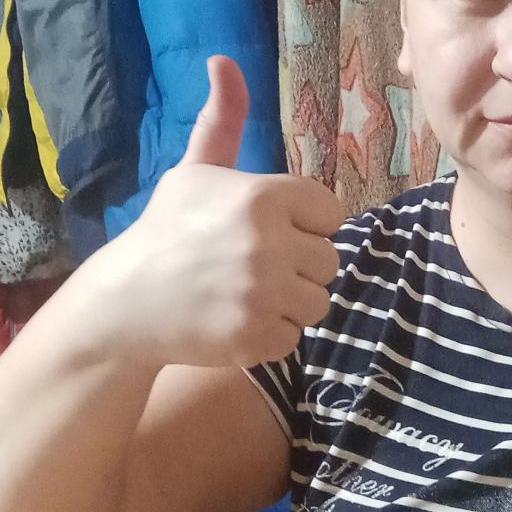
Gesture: like